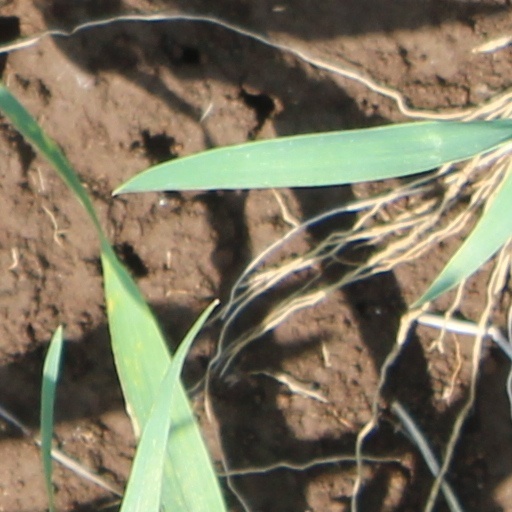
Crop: wheat